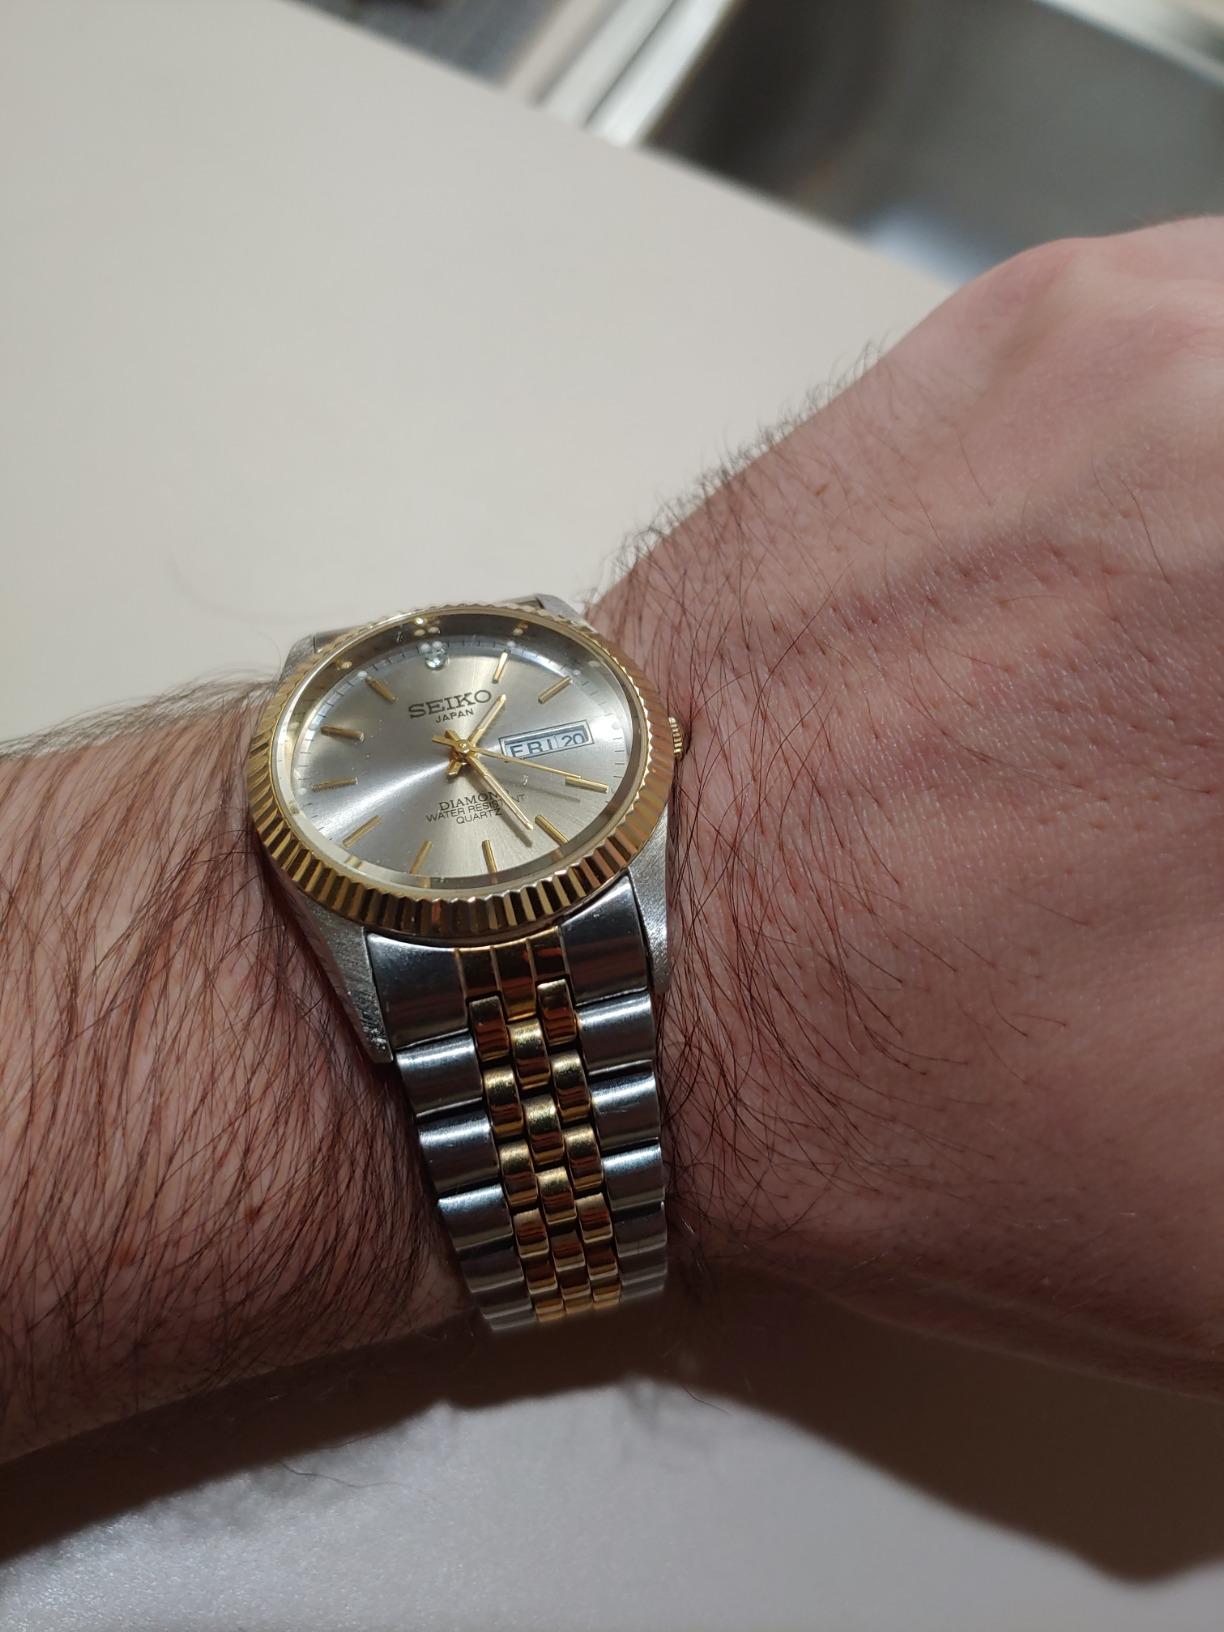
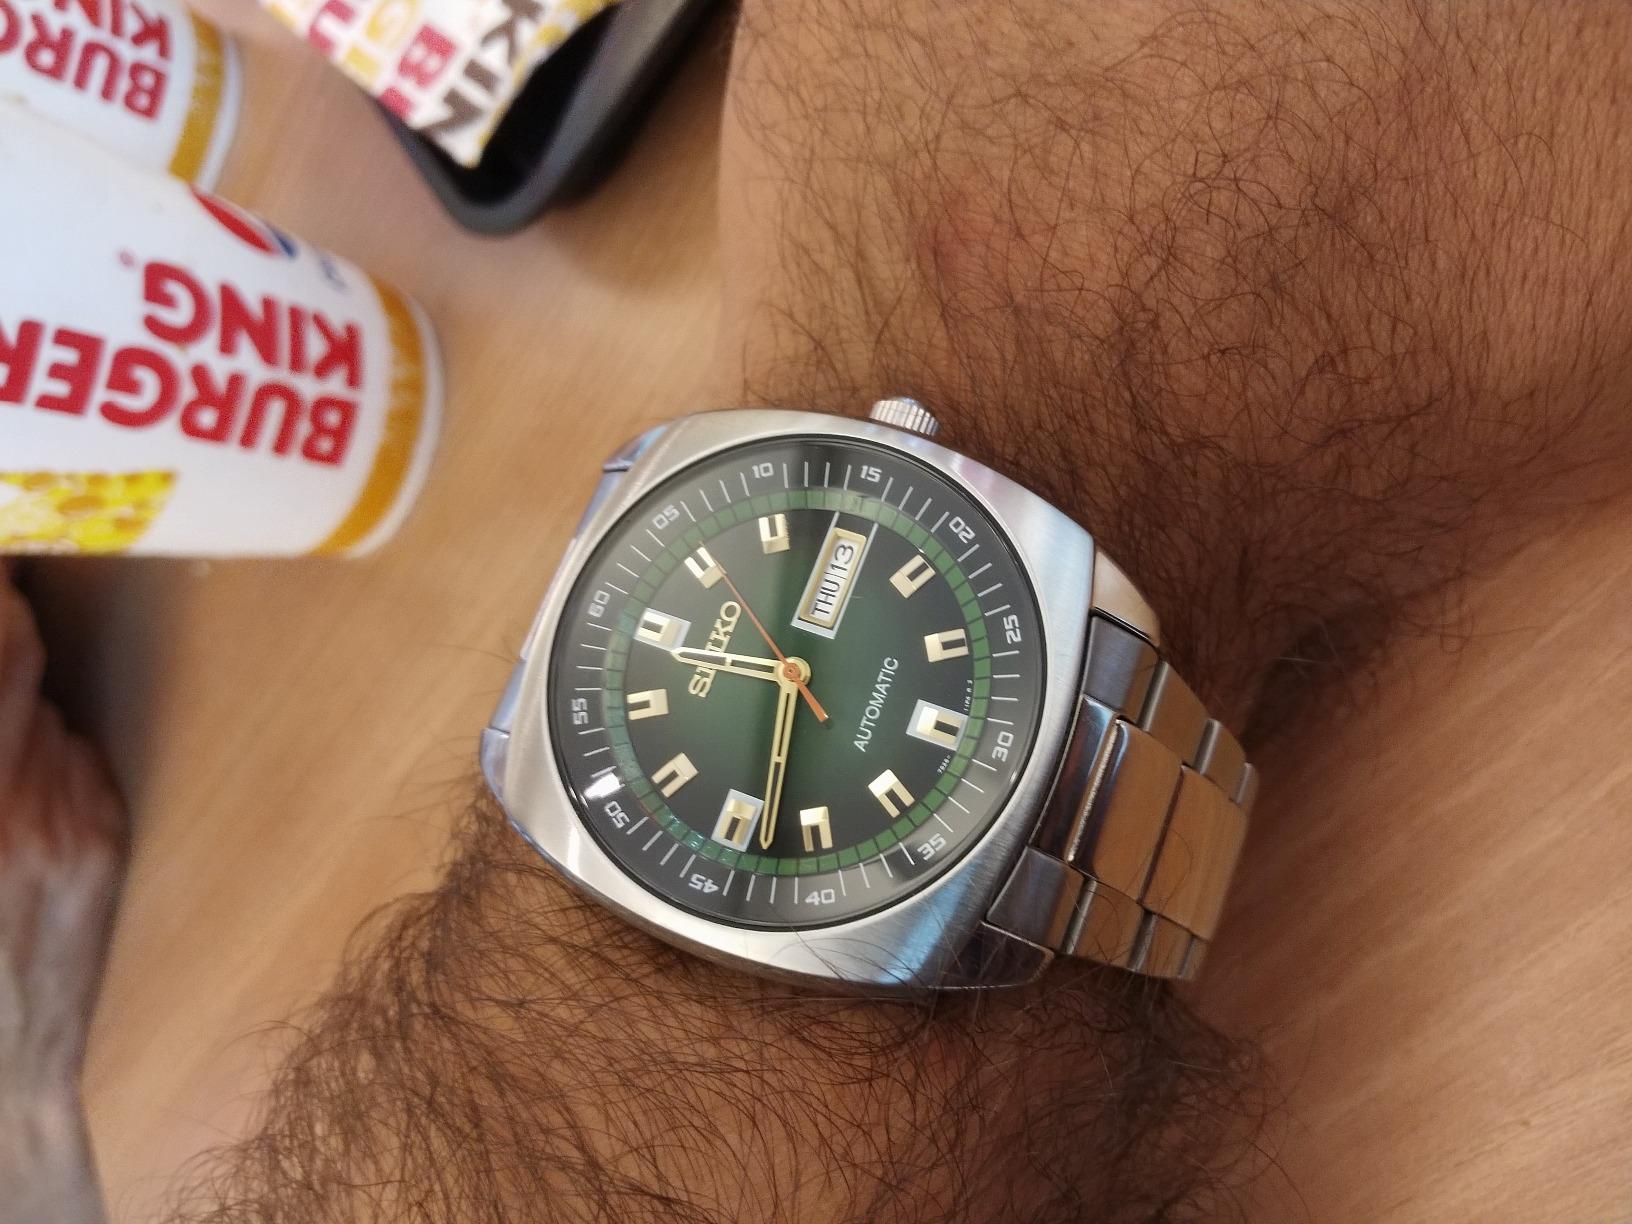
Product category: accessories_watch
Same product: no